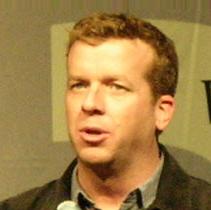
Age: 40